Ewan Fenton

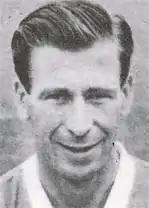

Alexander Ewan Fenton (17 November 1929 – 3 April 2006) was a Scottish professional footballer. He spent thirteen seasons at Blackpool, with whom he was victorious in the famous FA Cup Final of 1953.